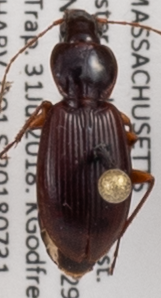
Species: Synuchus impunctatus
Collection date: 2018-07-31
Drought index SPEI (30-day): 1.216
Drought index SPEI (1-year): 0.63
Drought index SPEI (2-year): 0.132